Heilige Stede

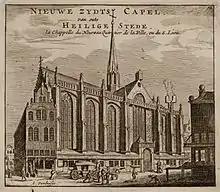
Nieuwezijds Kapel 1664–1665

Nieuwezijds Kapel (Dutch - New Side's Chapel), or Heilige Stede (Dutch - holy site) or Chapel of the Heilige Stede refers to a site in Amsterdam that includes shops and a Dutch Reformed church built in 1908 on the site of a church once called the Heilige Stede, originally built in the 15th century to replace a chapel that burned in a city fire of 1452. That original chapel had been built in 1347 as a result of the miracle of Amsterdam (15 March 1345), located on the Kalverstraat where this miracle with the eucharistic host occurred.